Šar Mountains

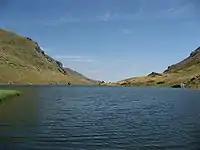
Bogovinje Lake

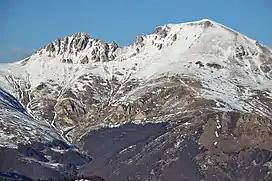
Šar Mountains peak Kobilica

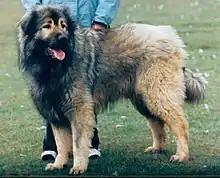
Šarplaninac, a dog breed of the livestock guardian type named after the Šar Mountains

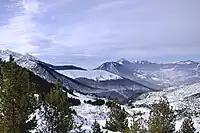
Brezovica ski resort

The Šar Mountains have a total area of 1,600 km. 56,25% of that area is in North Macedonia, 43.12% in Kosovo, and 0,63% in Albania. There are three plains: Sirinić, Vraca and Rudoka.